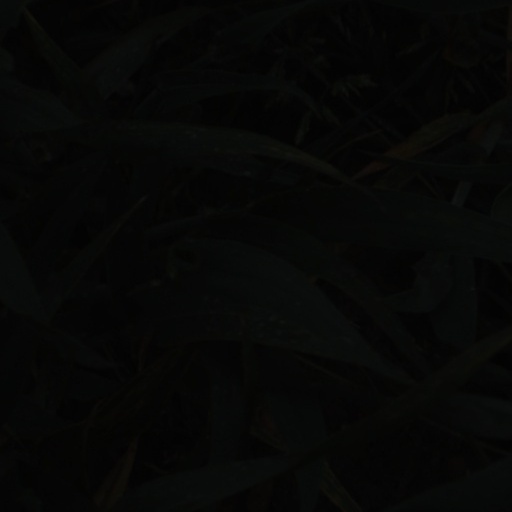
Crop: wheat